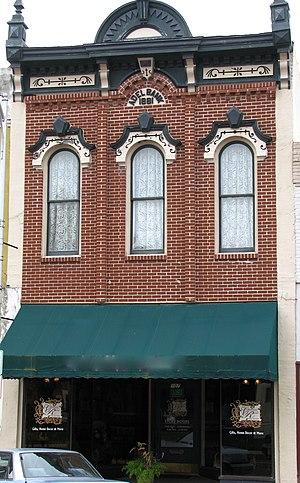
Adel est une ville située le long de la North Raccoon River, dans le comté de Dallas, dans l'État américain de l'Iowa. La population était de 3 682 habitants au recensement de 2010. C'est le siège du comté de Dallas et le lieu de naissance de Nile Kinnick, gagnant du Trophée Heisman en 1939.